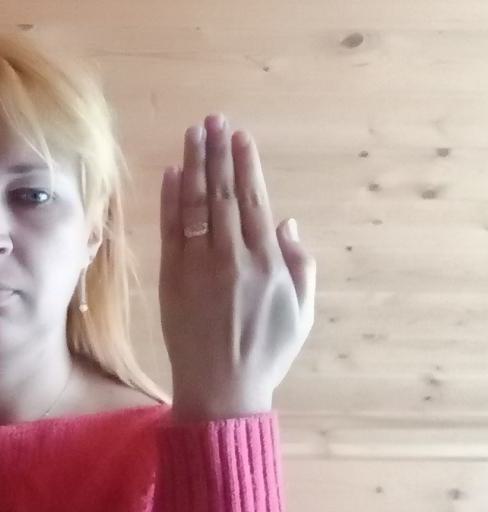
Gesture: stop_inverted